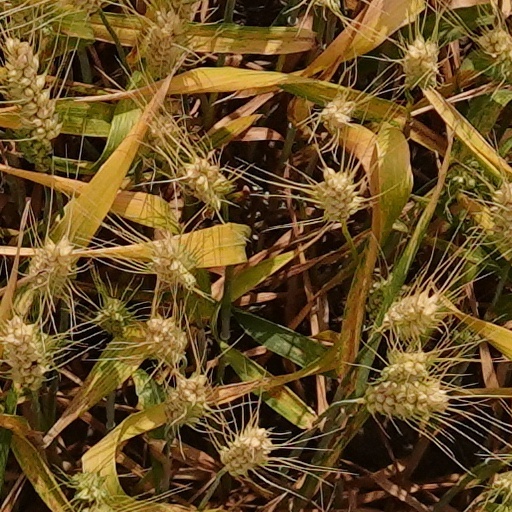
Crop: wheat